Marcus Dillistone

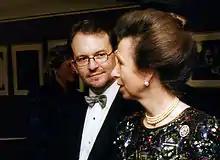
Marcus Dillistone with Anne, Princess Royal at BAFTA for theRoyal Premiere of "The Troop" (1999).

A close friend of Sir John Mills, he directed the BBC/Carlton documentary of Mills' life, "Sir John Mills' Moving Memories". Dillistone and Mills first collaborated on Dillistone's film "The Troop", which had a Royal Premiere at BAFTA in the presence of The Princess Royal. A copy of the film was requested by a Royal Equerry for screening to The Queen at Sandringham over Christmas. A 35mm film print was donated by Fujifilm, Technicolor, and Glory Film Co. Dillistone directed Mills in his last ever screen appearance, "Lights 2", in which he played a tramp. Shot at Pinewood Studios, Mills was lit by veteran cinematographer Jack Cardiff, they had last worked together on 'Scott of The Antarctic'.